Canon FT QL

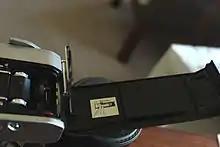
The Canon "quick loader" in a Canon FTb

The QL designation was a reference to Canon's successful "quick load" system. A stainless steel sprung hinged device inside the rear door makes film loading simpler than competing cameras of the era, allowing the user to lay the film's leader over the drive gear and take-up fingers and close the back. It also made it "repeatable" - by always putting the same sprocket hole over the drive gear, the user could rewind a partially-shot roll (leaving its leader out) and put it back in later. This allowed the user to click past the already-taken frames (with the lens cap on) and then continue. This made it possible to switch back and forth between types of film: black and white, color negative, and color slide.